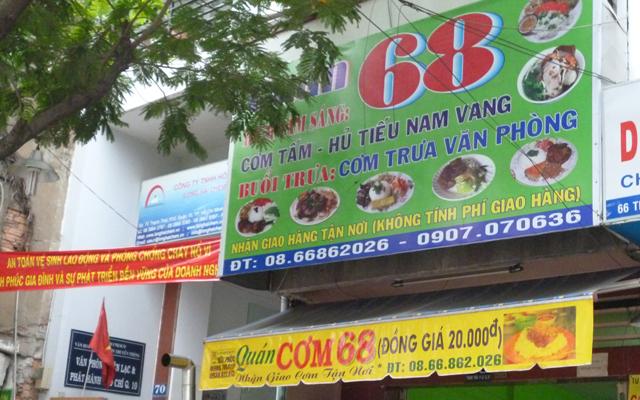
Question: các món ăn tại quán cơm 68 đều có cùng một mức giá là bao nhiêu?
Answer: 20 000 đồng